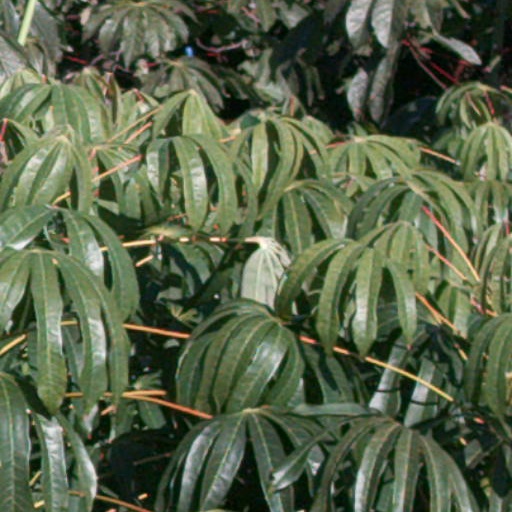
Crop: cassava